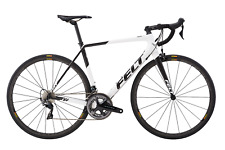
Vehicle type: Bikes